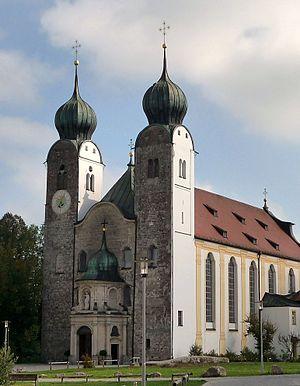
L'abbaye de Baumburg est une ancienne abbaye des chanoines réguliers de saint Augustin située en Bavière au nord de l'arrondissement de Traunstein. Elle fut sécularisée après le recès d'Empire de 1803, confisquant les biens des congrégations. L'ancienne église abbatiale dépend aujourd'hui du doyenné issu du regroupement paroissial du nord du Chiemgau.